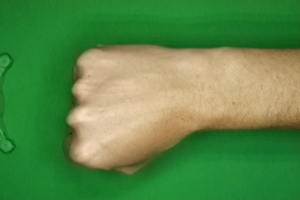
Label: rock